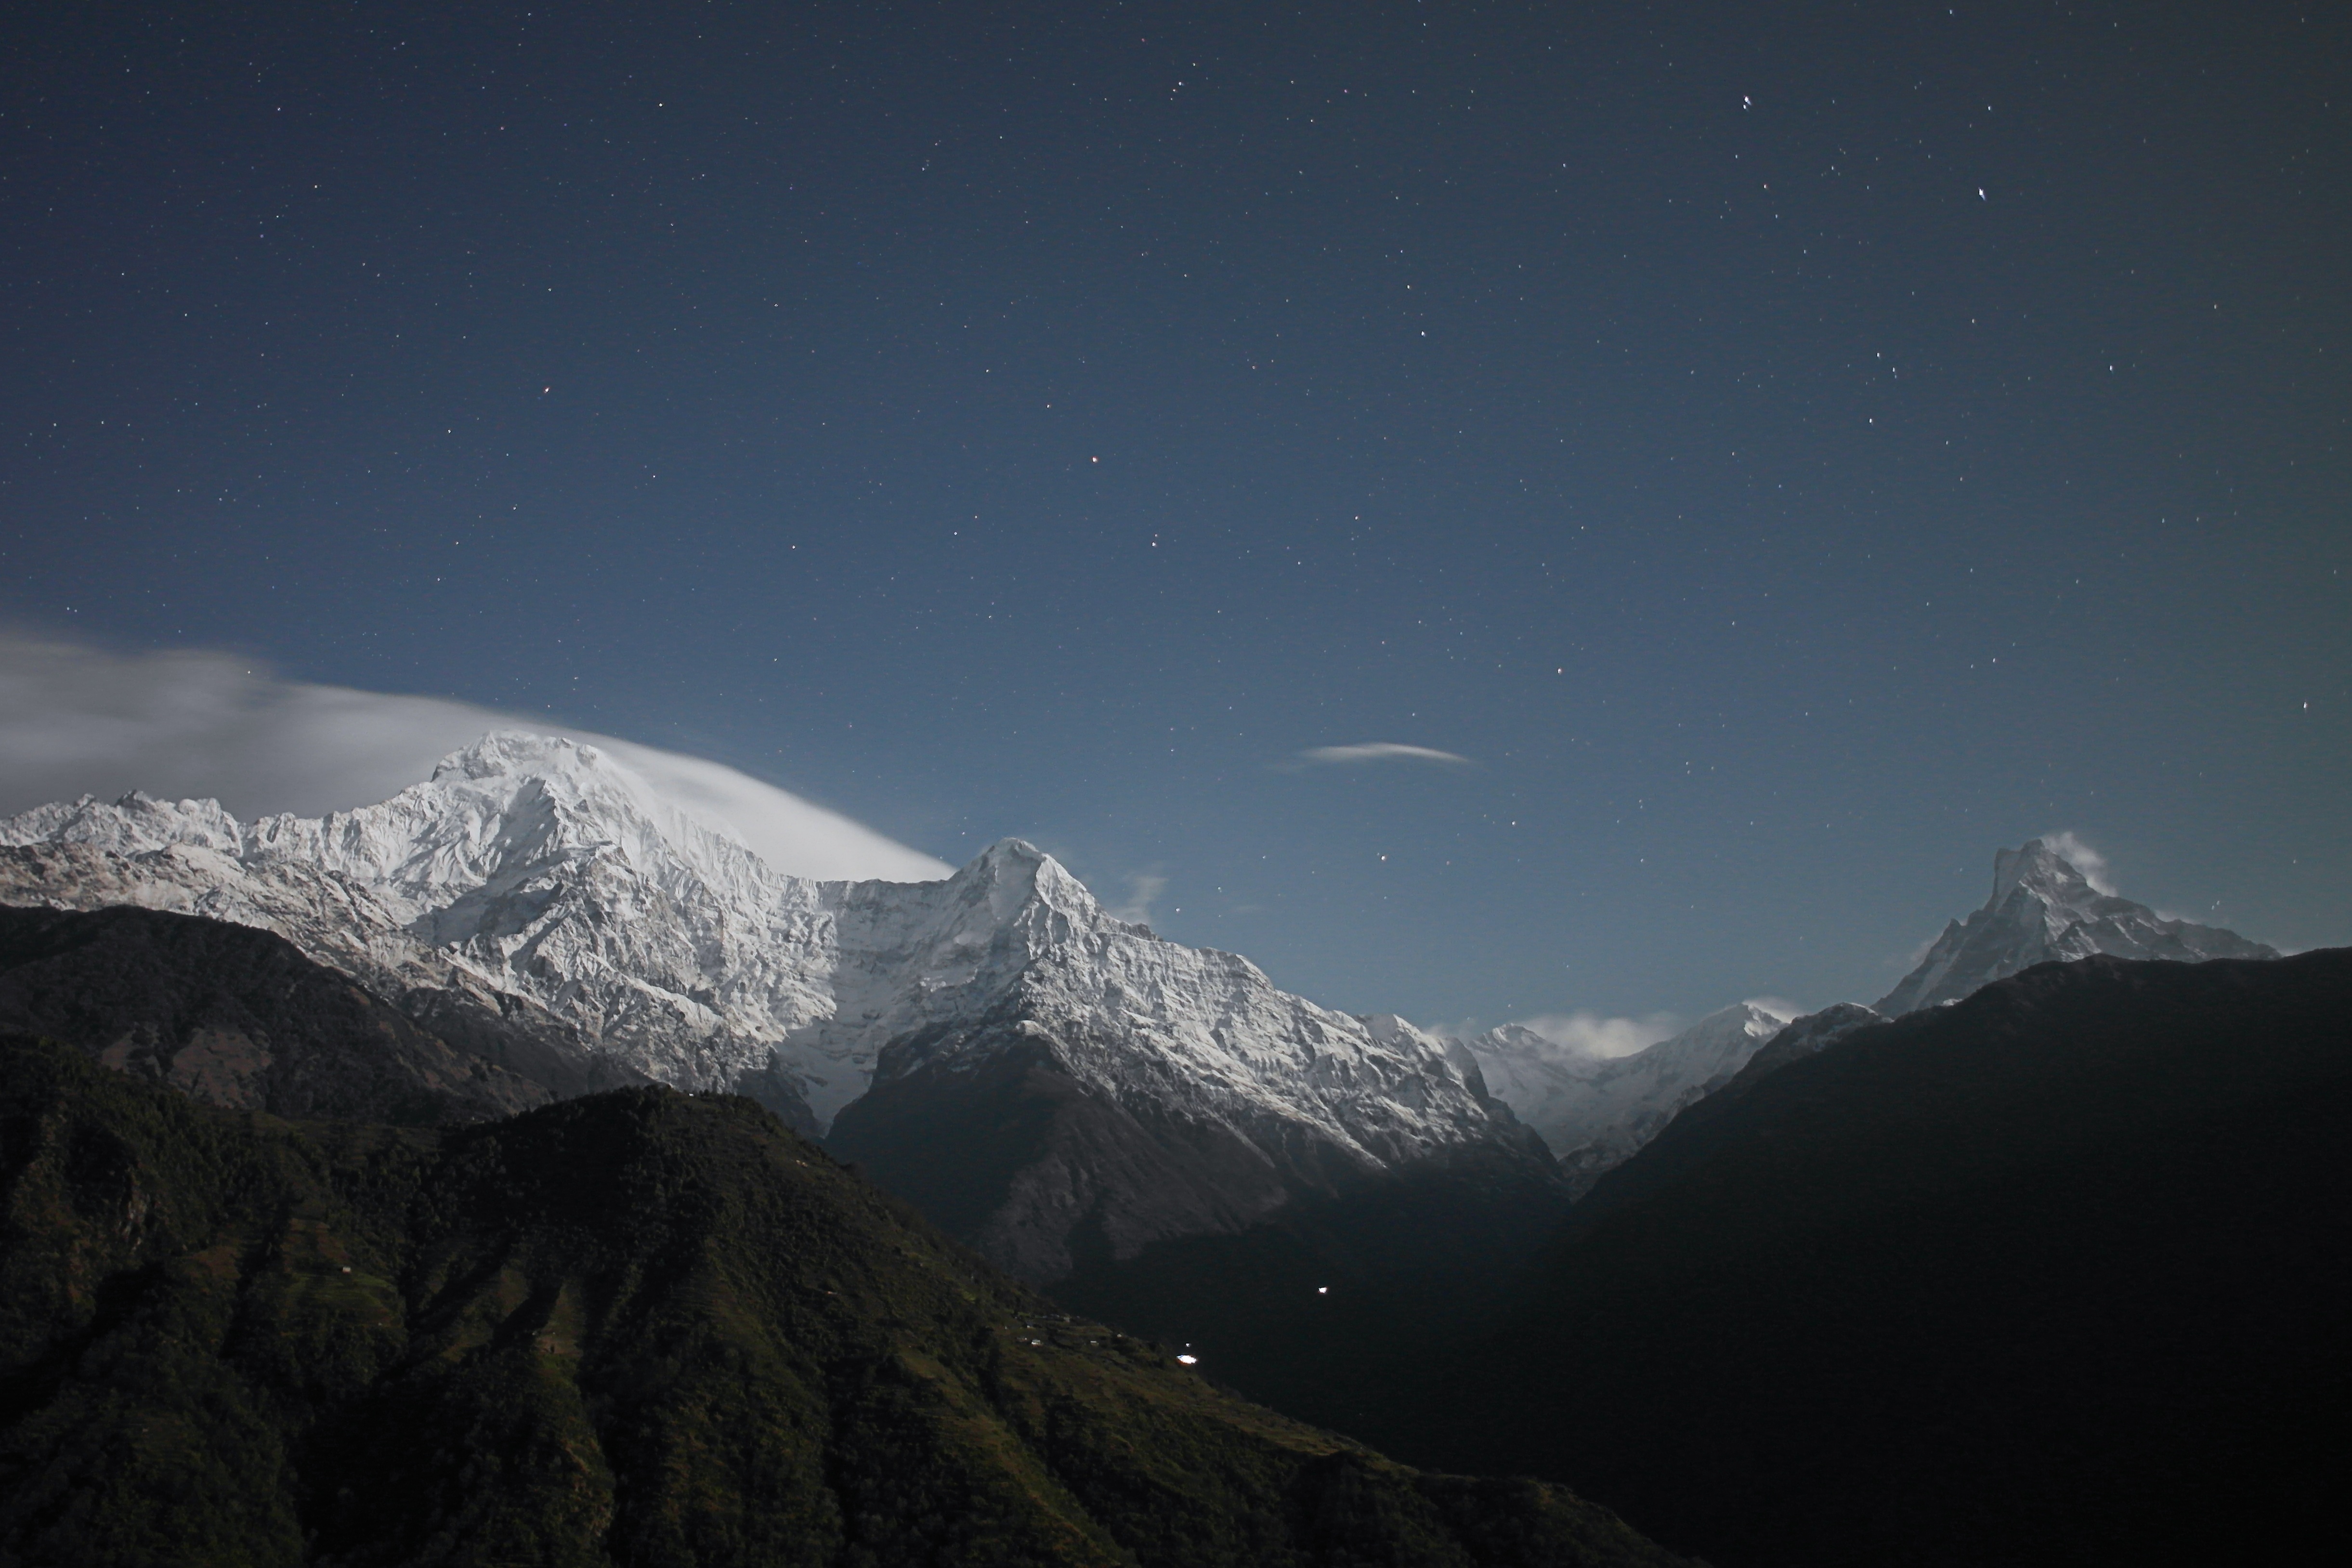
landscape, nature, mountain, snow, sky, night, countryside, adventure, mountain range, travel, weather, shadow, asia, summit, nepal, mountaineering, hills, trekking, mountains, alps, stars, cliffs, peaks, himalaya, high altitude, landform, annapurna, atmospheric phenomenon, mountainous landforms, geological phenomenon, annapurna range